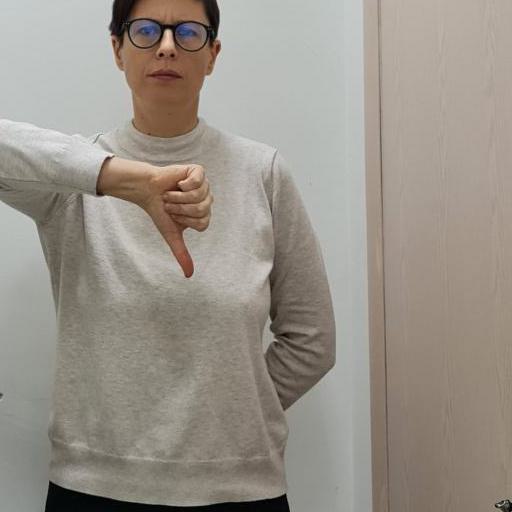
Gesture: dislike